Alejandro Encinas Rodríguez

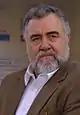
Encinas In 2005

Alejandro Encinas Rodríguez (born May 13, 1954) is a Mexican left-wing politician. He served in the cabinet of Andrés Manuel López Obrador during his tenure as Head of the Federal Government (Mayor of Mexico City). Encinas succeeded López Obrador as Head of Government in 2005 after he resigned to run for president, and served until 2006. In 2023, he was appointed by López Obrador to serve as acting Secretary of the Interior. Encinas previously served as a Senator from the State of Mexico.